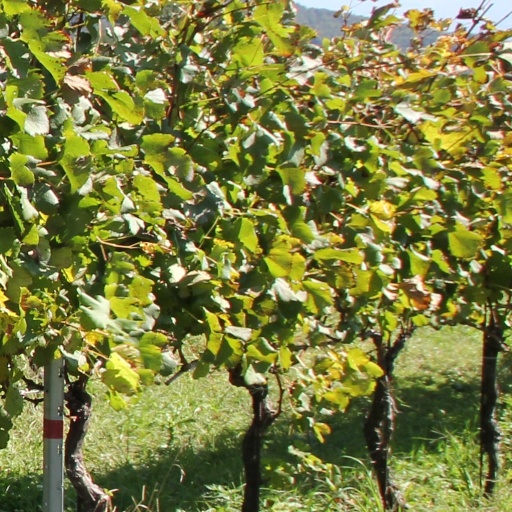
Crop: grape